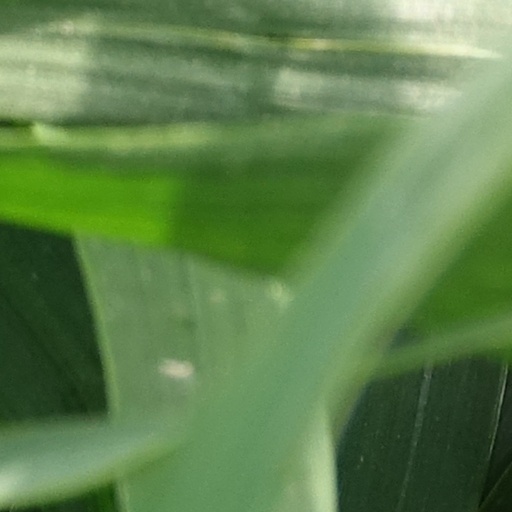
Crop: wheat